Morris Brothers

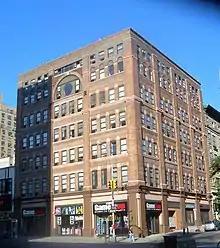
Site of Morris Brothers' Broadway & West 84th Street location

Morris Brothers was a retail clothing store that became a New York City fixture between its World War II-era founding and its closing in 2007. Located from 1981 at Broadway and West 84th Street in Manhattan, the establishment was an Upper West Side retail institution alongside the likes of Zabar's delicatessen, the Thalia movie theater, and the Murder Ink bookstore. Morris Brothers became best known for its sale of summer camp clothing, often to generations of the same family.